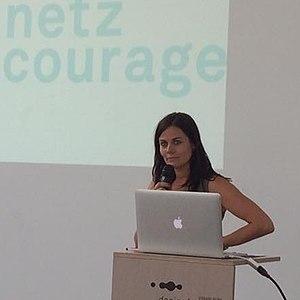
Jolanda Spiess-Hegglin, née le 26 novembre 1980, est une journaliste et une ancienne politicienne suisse. Elle était députée au parlement cantonal du canton de Zoug de 2014 à 2016. Depuis lors, elle milite, en particulier pour les droits des femmes et contre les propos haineux sur Internet.